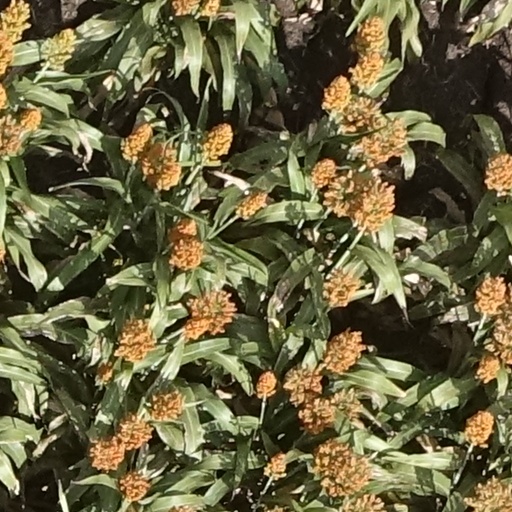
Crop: sorghum